Fosco Tricca

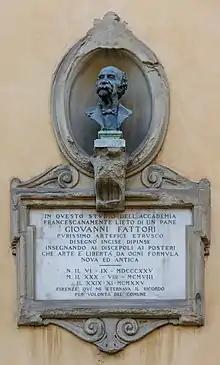
Monument to the Livornese painter Giovanni Fattori on the wall of the Accademia di Belle Arti di Firenze (Academy of Fine Arts of Florence), in Via Battisti. The bust is the work of the sculptor Fosco Tricca.

Tricca was born in Florence, Grand Duchy of Tuscany. He studied art under the direction of his father, the artist, restorer and copyist Angiolo Tricca, and the professor Michele Gordigiani. he began by painting small canvases of diverse subjects. In Trieste, he exhibited a half-figure depicting: "An Odalisque"; in Milan in 1880, he displayed a painting titled: "Tipi ameni fiorentini". At the Promotrice he displayed a painting depicting: "Sant'Antonio". He painted a canvas depicting "San Romualdo", founder of the Carmelitan Order for the church degli Angeli in Florence; La beata Lucia delle Sette Fonti, and the bishop and martyr "St Boniface". He completed here a painting titled: "I signori del tribunale", a realist composition sent to the Exposition of Palermo of 1891. Tricca served for a year as vice-president and for two years as head of the "Circolo artistico fiorentino".